Sommerer House (South Bend, Indiana)

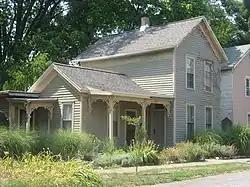
Sommerer House, July 2012

Sommerer House is a historic home located at South Bend, St. Joseph County, Indiana. It was built about 1875, and consists of a two-story, rectangular main block with a one-story wing and two-story ell. It is representative of the Upright and Wing vernacular wood-frame house type. It is sheathed in clapboard siding and gable and shed roofs. The house features two ornately decorated porches.